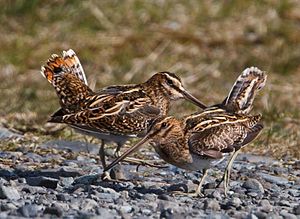
Vadefugle
Vadefugle er en gruppe af mågevadefugle, som består af fugle, der oftest søger deres føde ved kysterne eller andre vådområder. Mange vadefugle har lange ben og lange næb. De blev tidligere samlet i en enkelt underorden af mågevadefuglene kaldet Charadrii, men nyere undersøgelser har betydet, at de nu deles op i flere grupper.